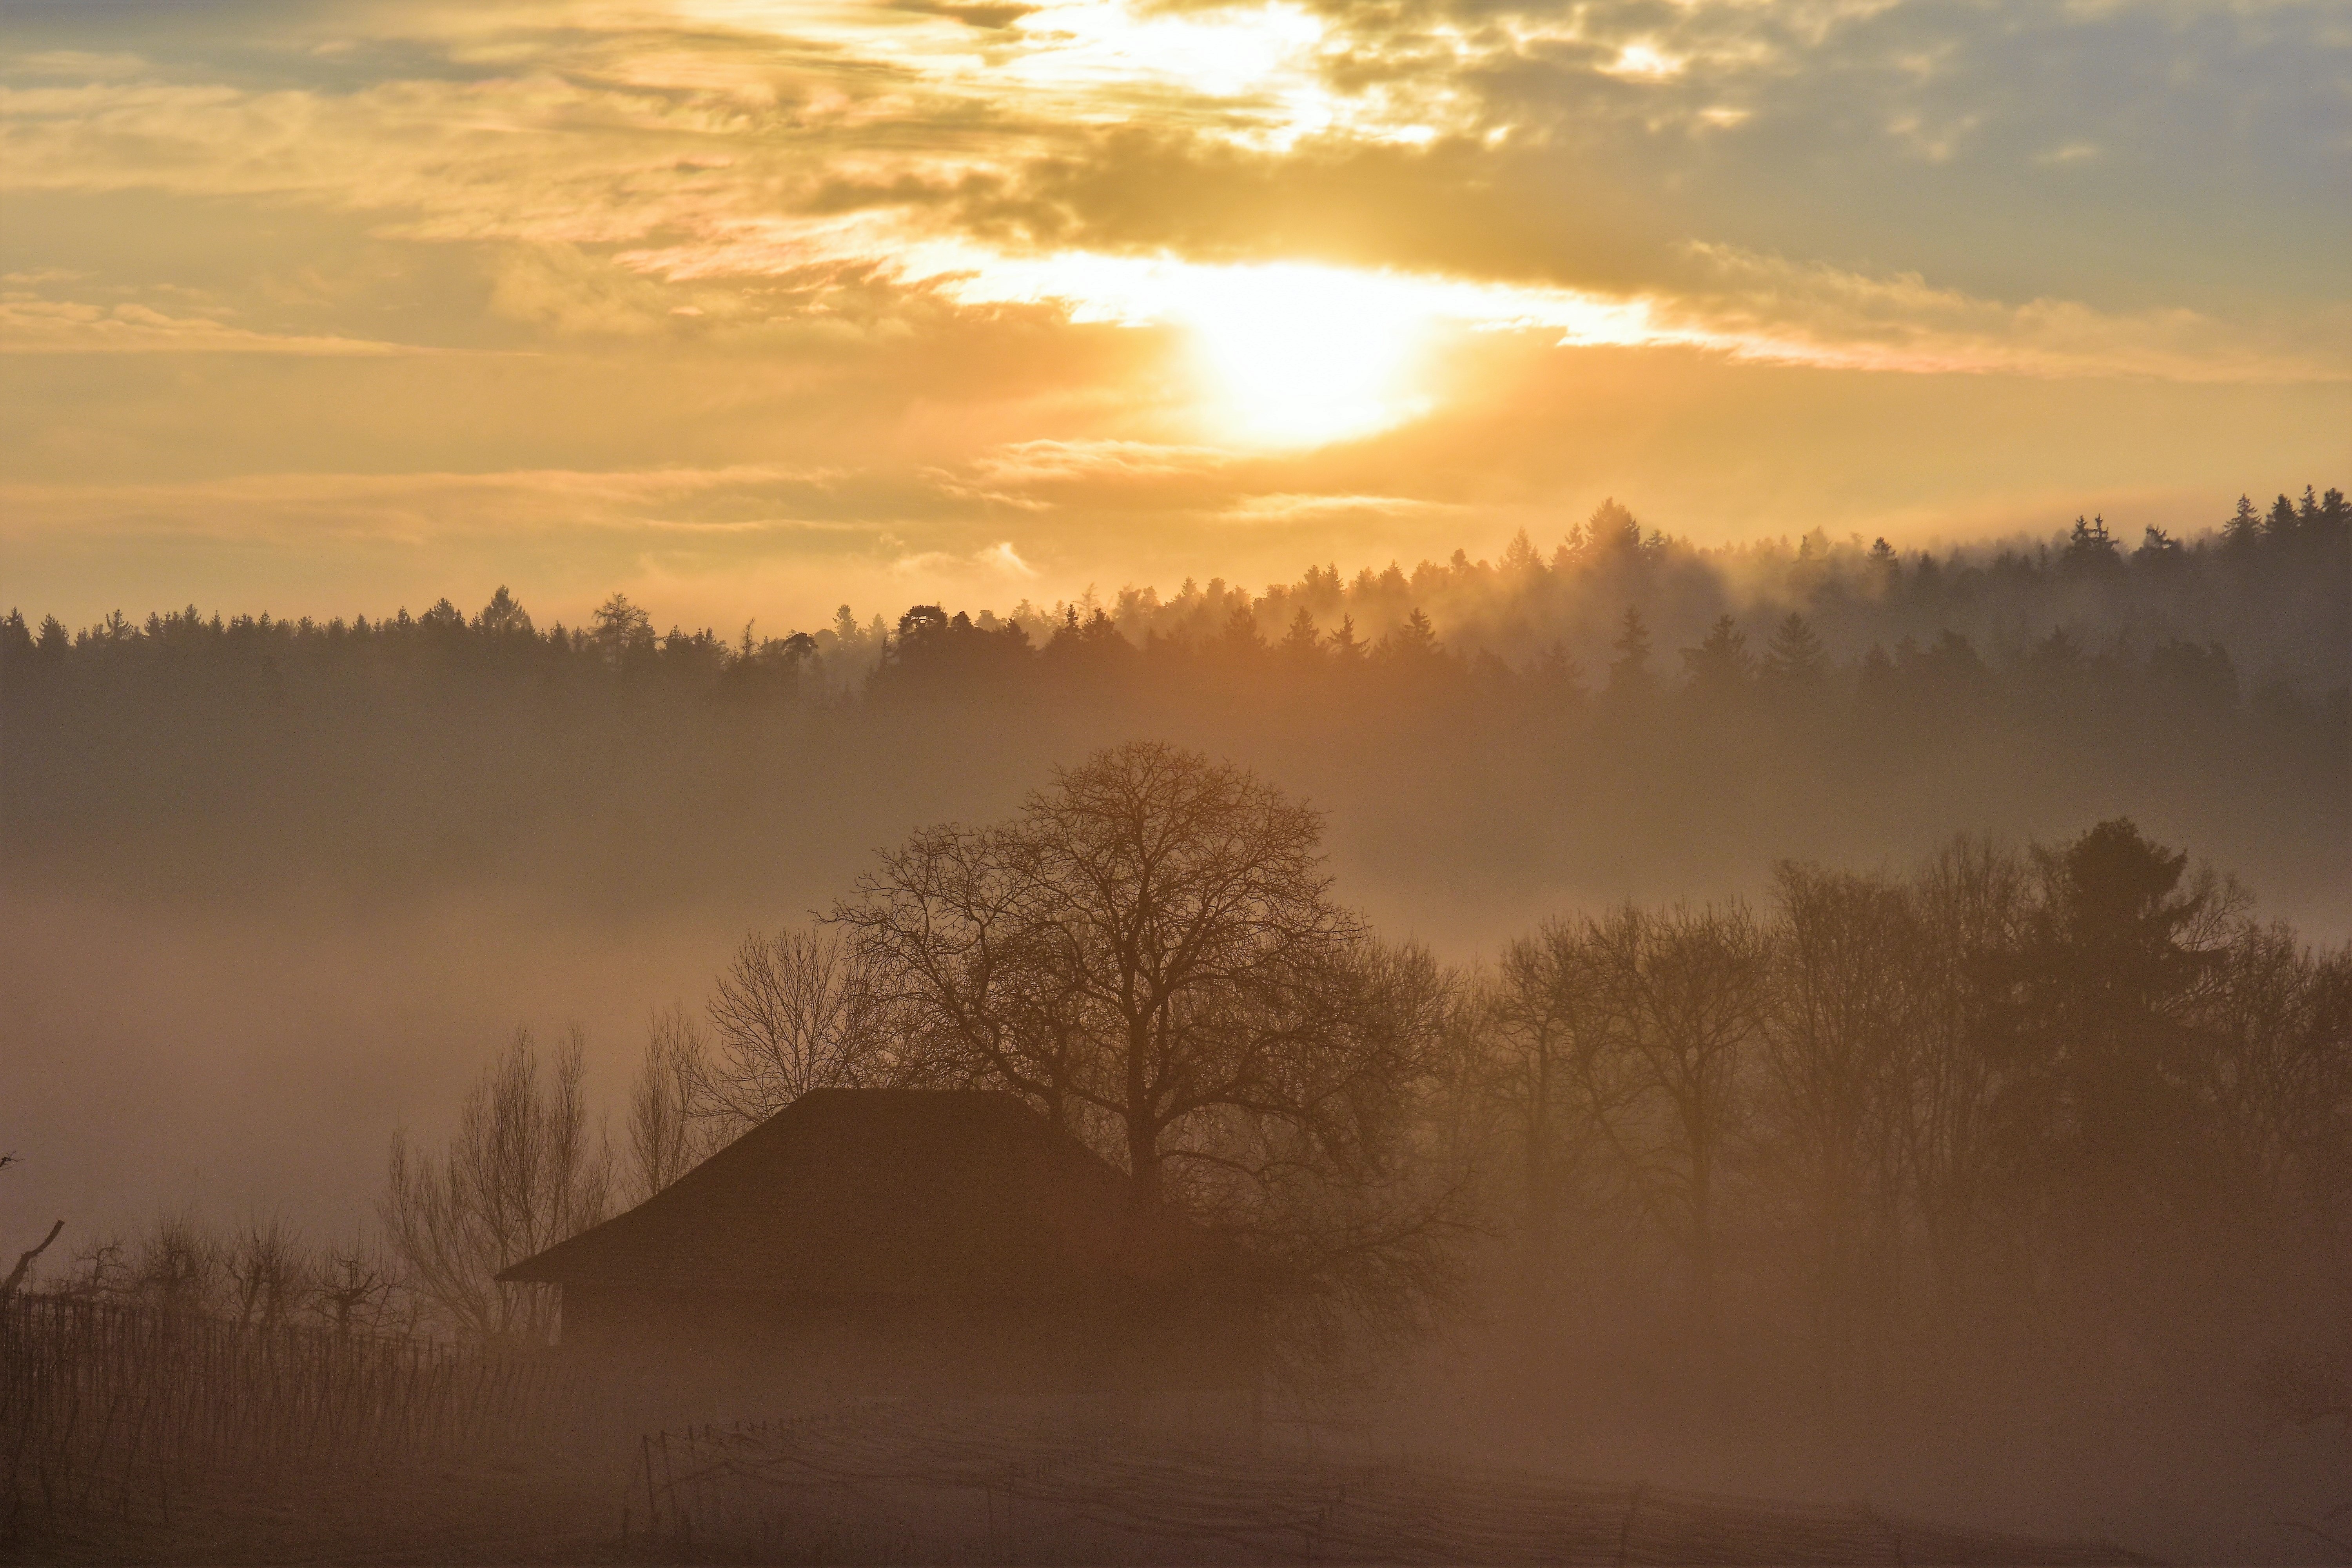
landscape, tree, nature, forest, cloud, sky, sun, fog, sunrise, sunset, mist, prairie, sunlight, morning, dawn, atmosphere, dusk, evening, reflection, autumn, weather, haze, autumn mood, skies, clouds, mood, sunbeam, morgenstimmung, back light, morgenrot, atmospheric phenomenon